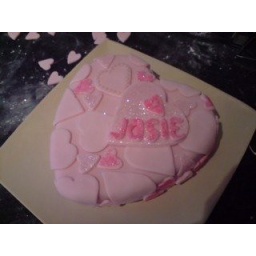
Marbled white &amp;amp; pink vanilla sponge, covered in sugarpaste &amp;amp; edible glitter.